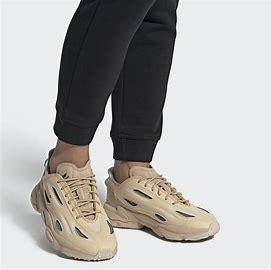
Brand: adidas
Model: originals Adidas Originals Ozweego